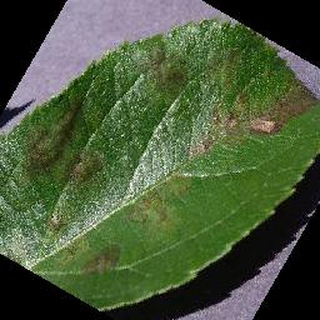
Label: apple_apple_scab